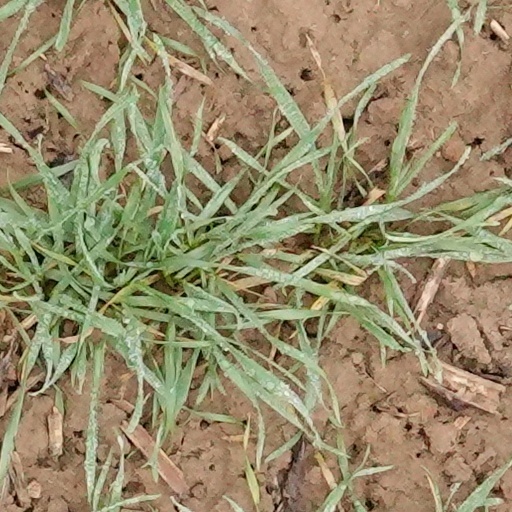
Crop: wheat